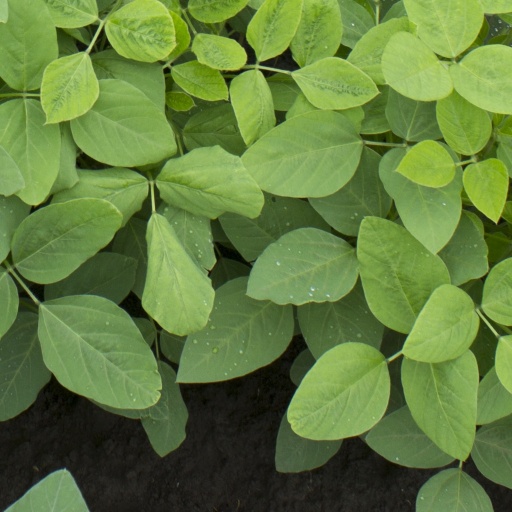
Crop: soybean